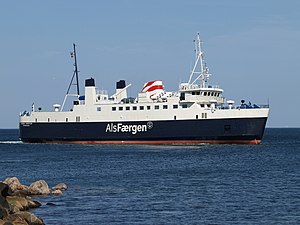
M/F Frigg Sydfyen
M/F Frigg Sydfyen (2014)
M/F Frigg Sydfyen er navnet på en af AlsFærgens færger. Den sejler på ruten Bøjden-Fynshav.